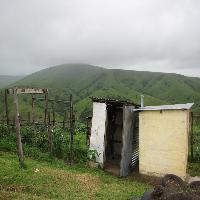
Weather: cloudy or overcast